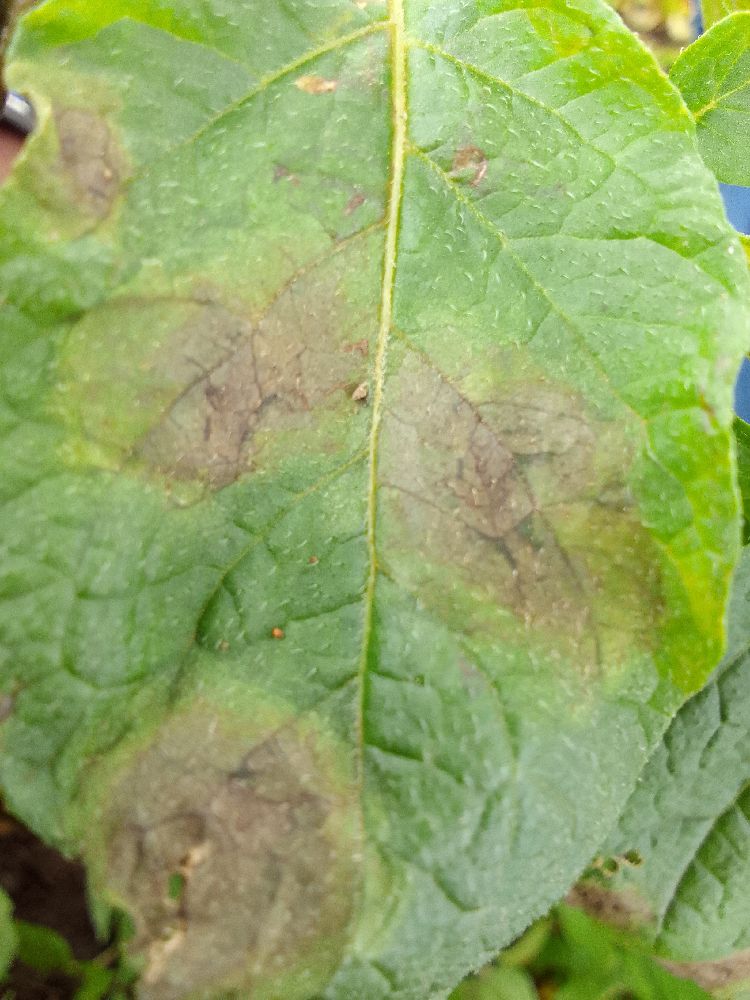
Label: Late blight